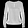
Label: Shirt